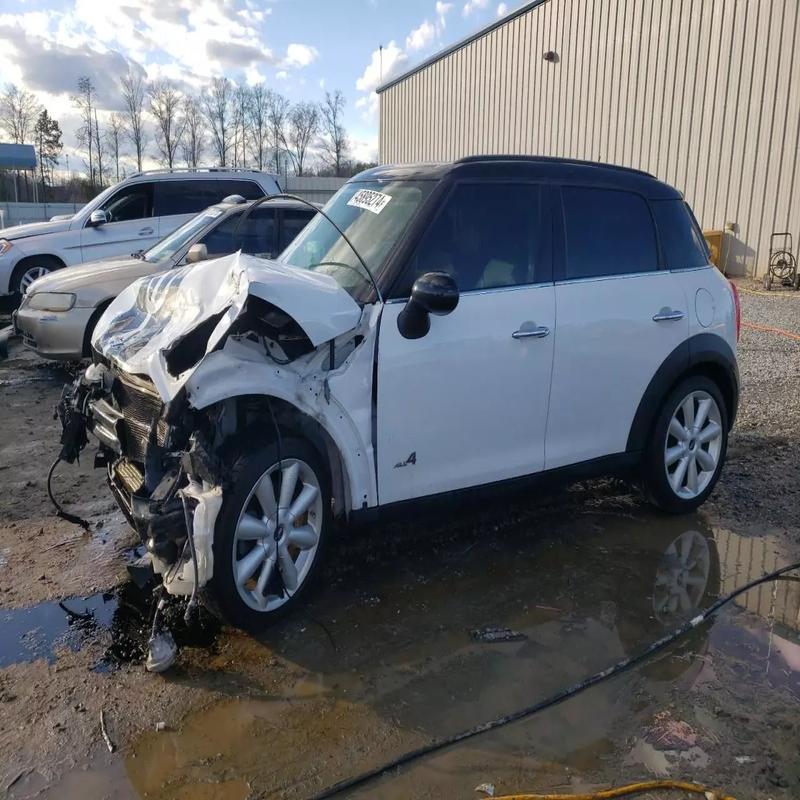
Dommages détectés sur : plaque d'immatriculation avant, pare-choc avant, feu avant droit, feu avant gauche, capot, aile avant droite, aile avant gauche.
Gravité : majeur